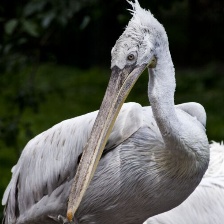
Species: DALMATIAN PELICAN
Scientific name: PELECANUS CRISPUS